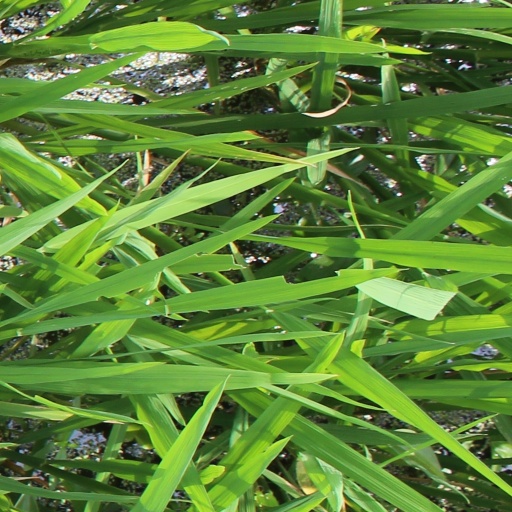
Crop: rice